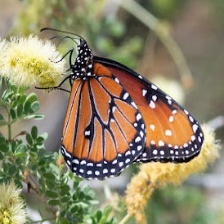
Species: STRAITED QUEEN
Butterfly family (ImageNet category): monarch